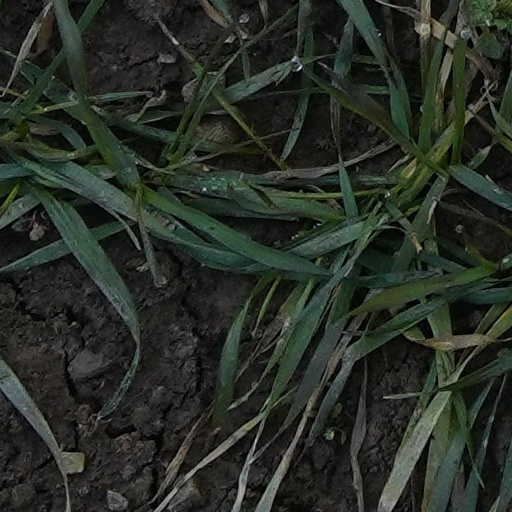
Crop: wheat